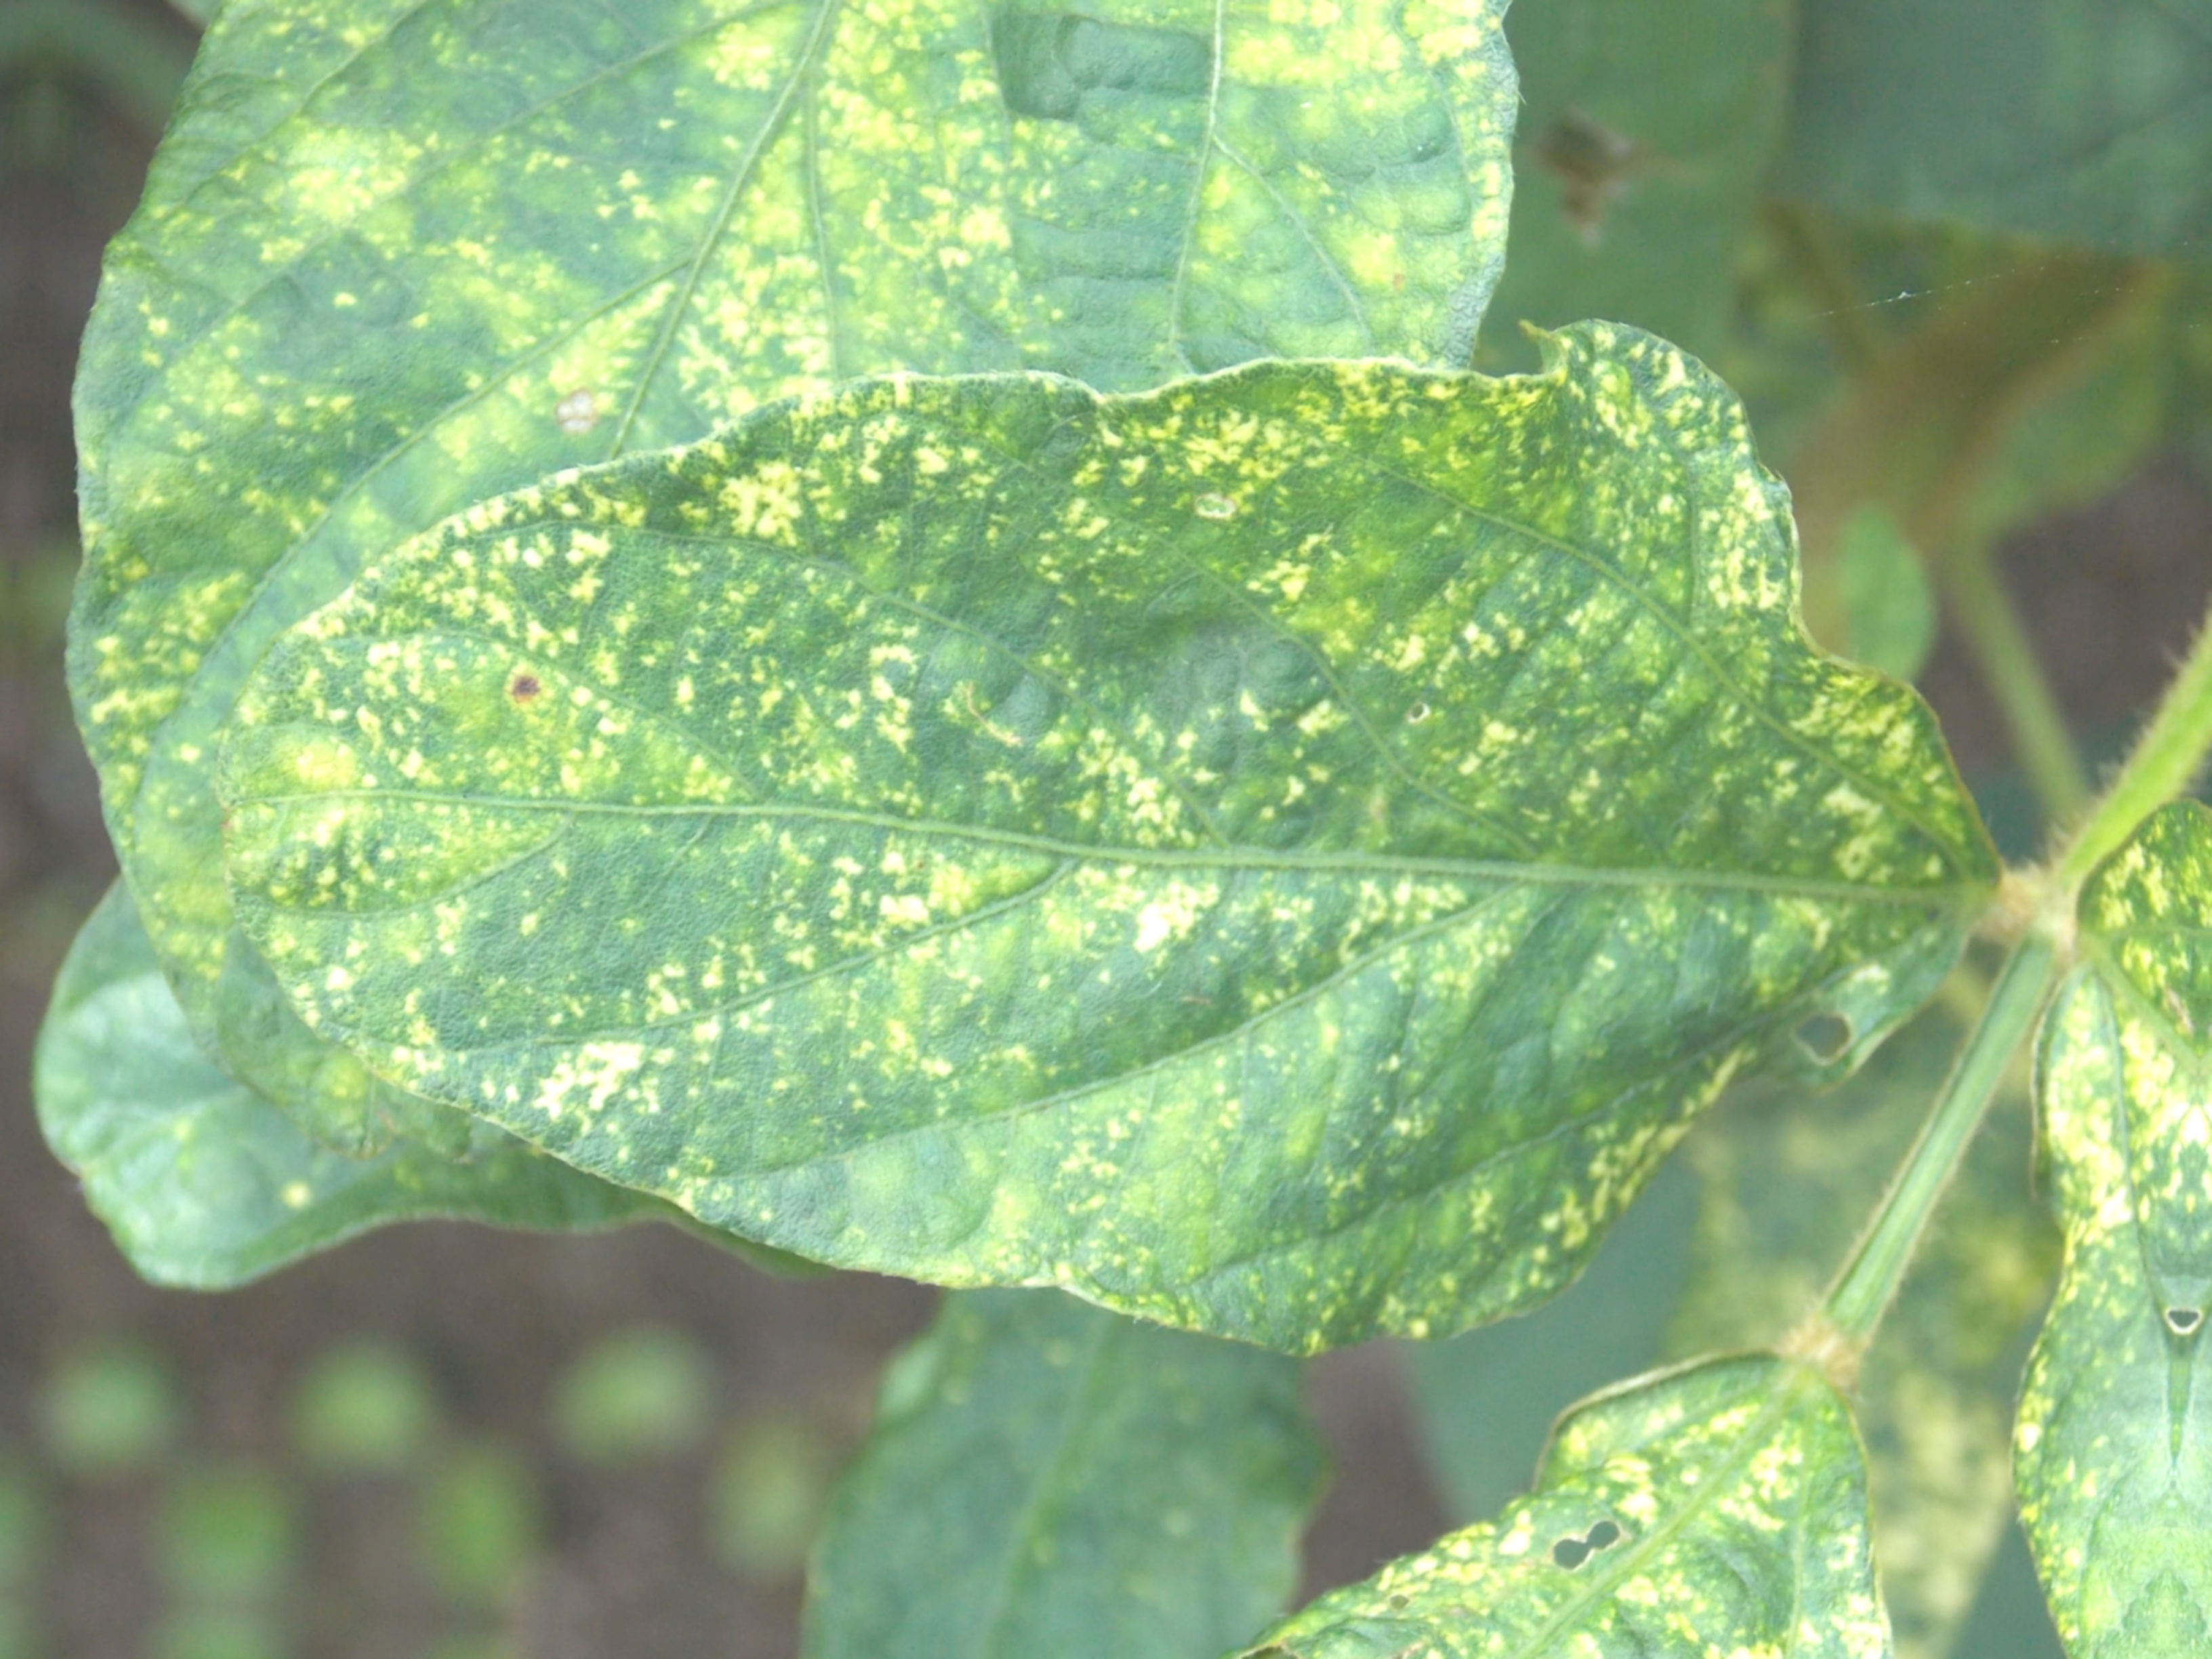
Label: Disease